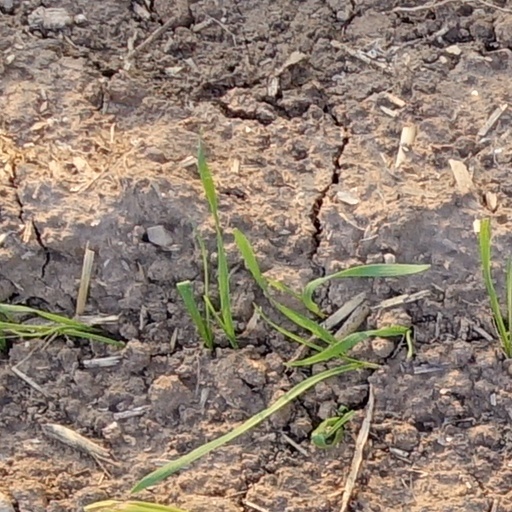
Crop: wheat